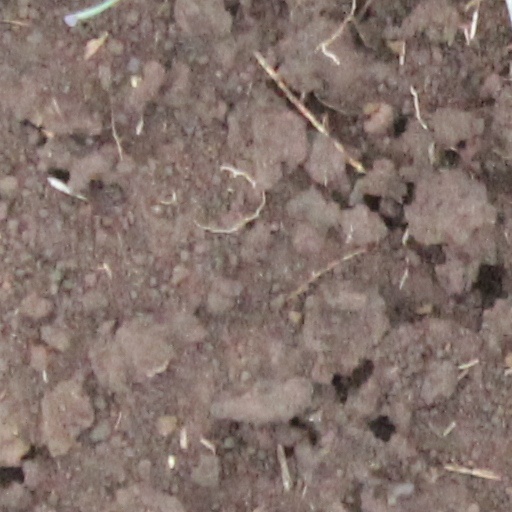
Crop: wheat